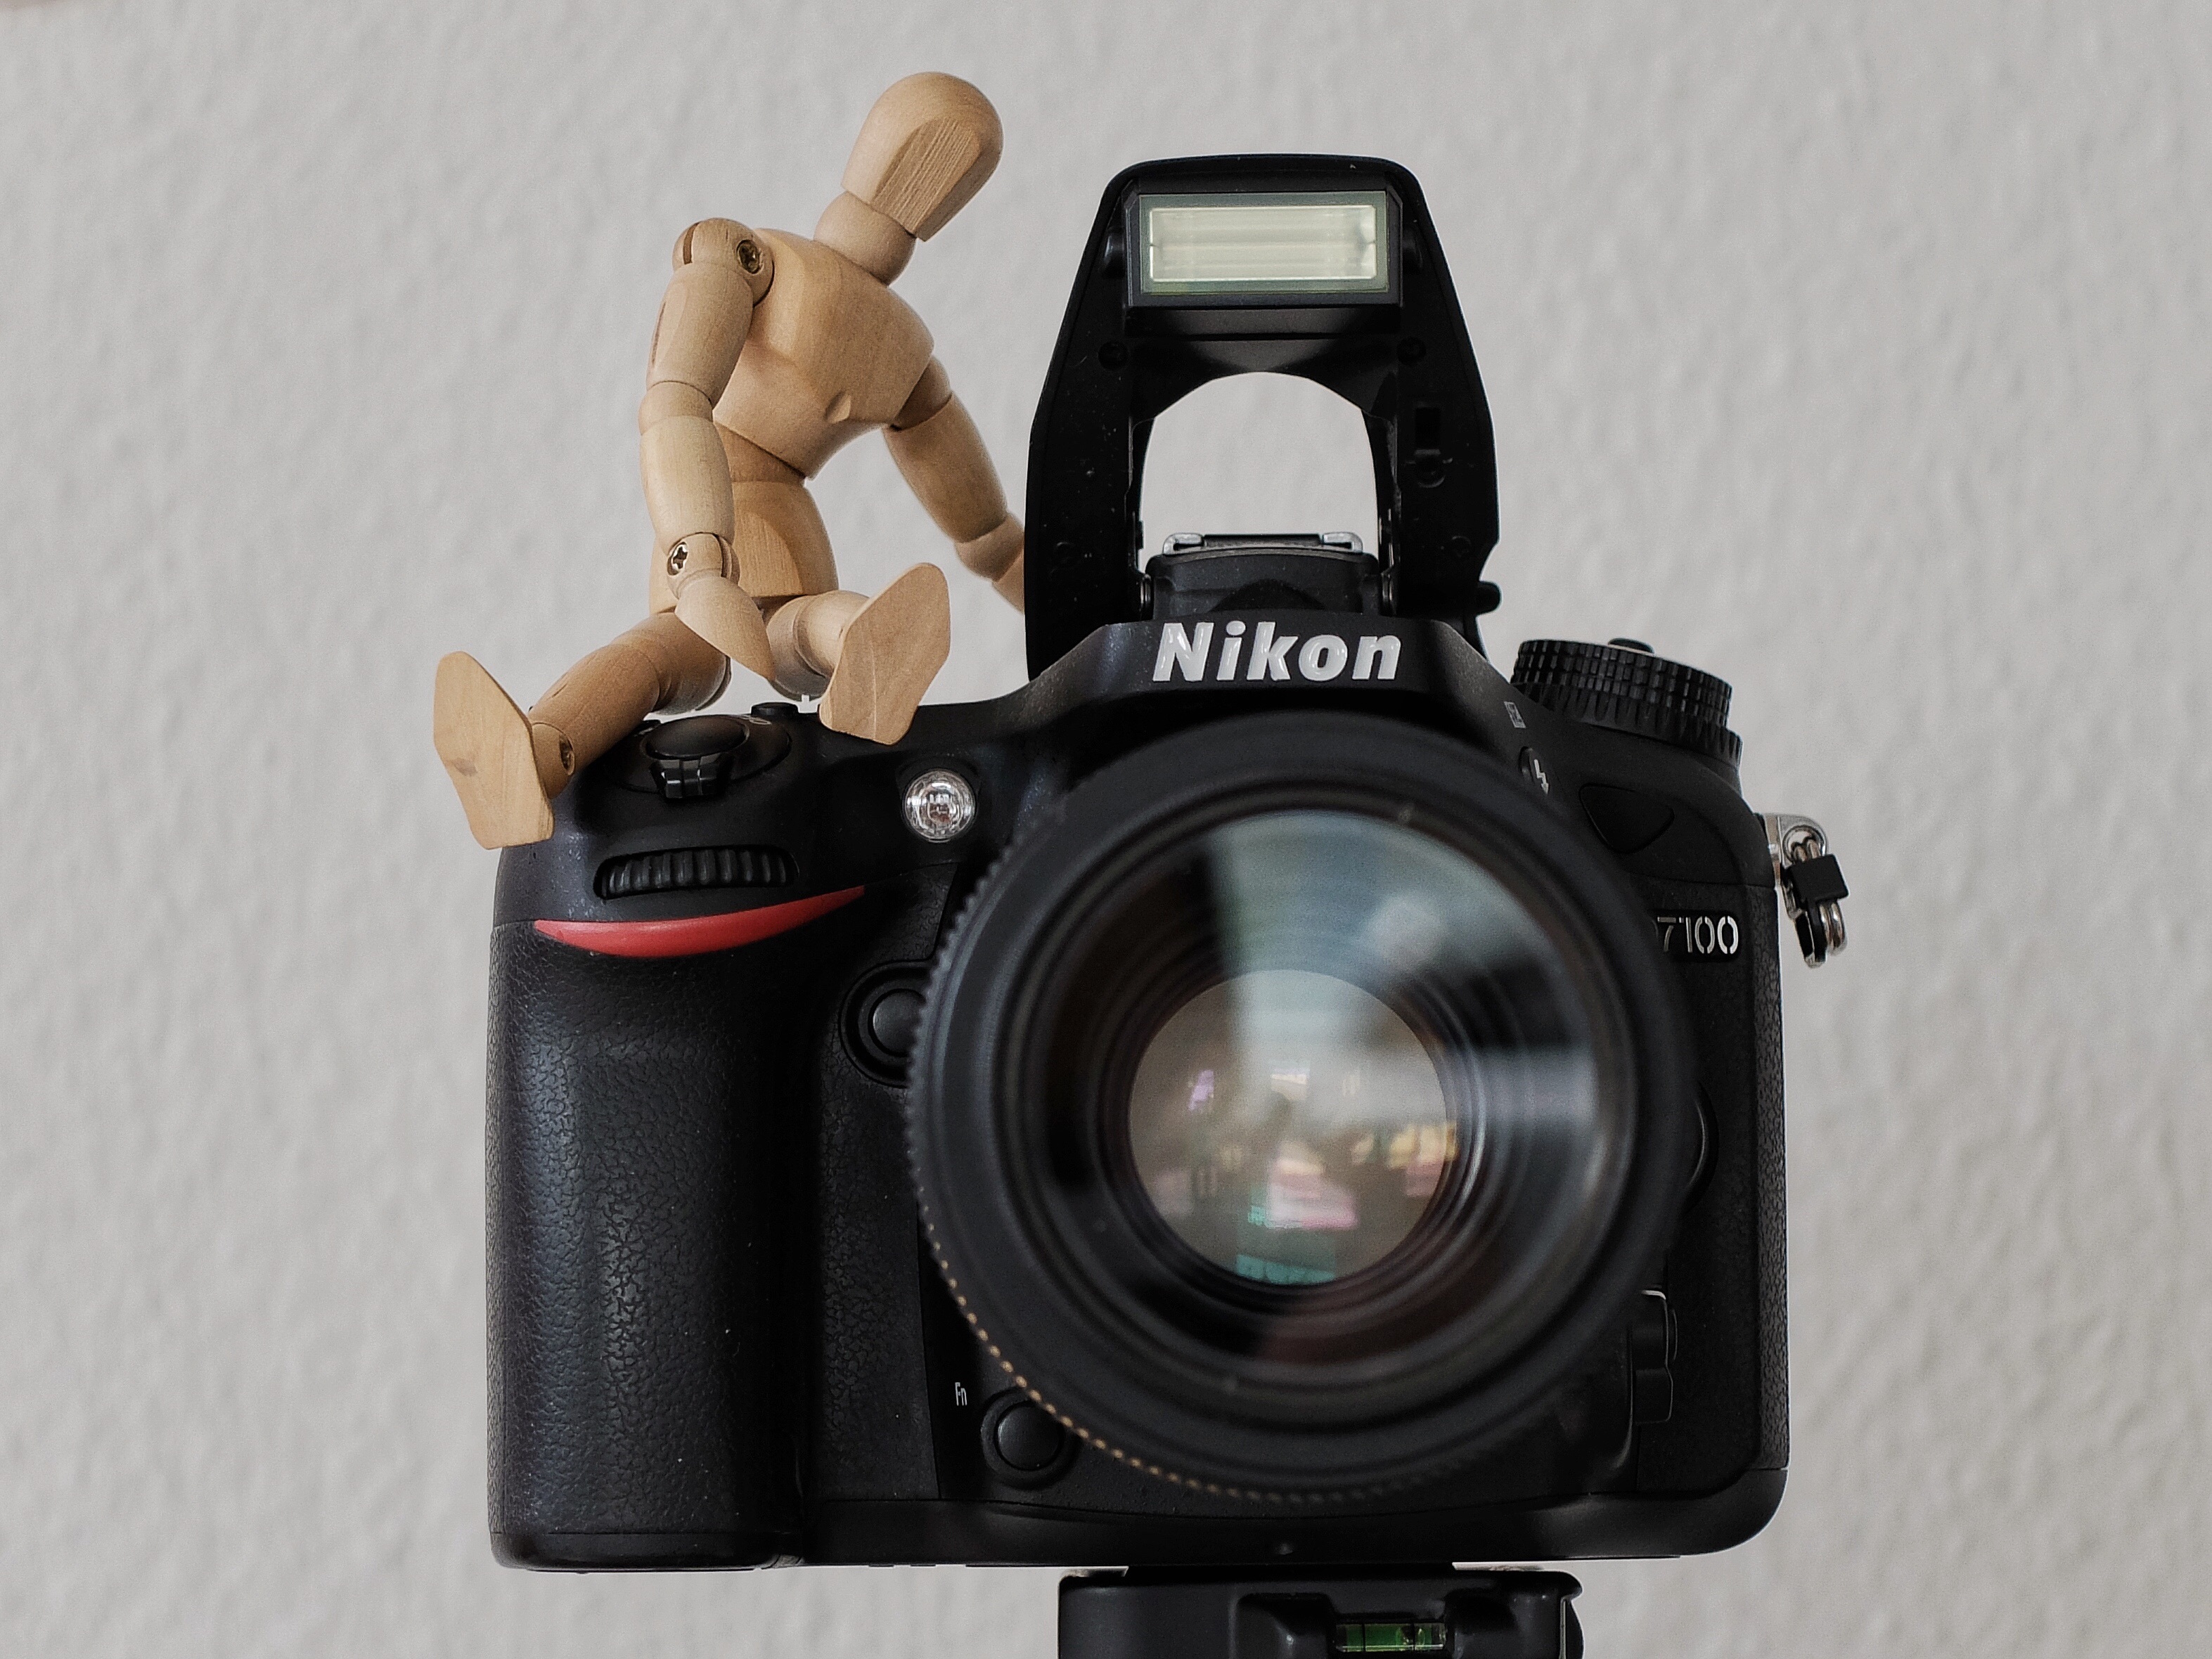
light, camera, photography, photo, lens, reflex camera, doll, digital camera, toys, camera lens, wood doll, tinker, digital slr, single lens reflex camera, cameras optics, camera accessory